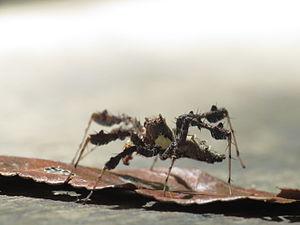
Portia fimbriata est une espèce d'araignées aranéomorphes de la famille des Salticidae.